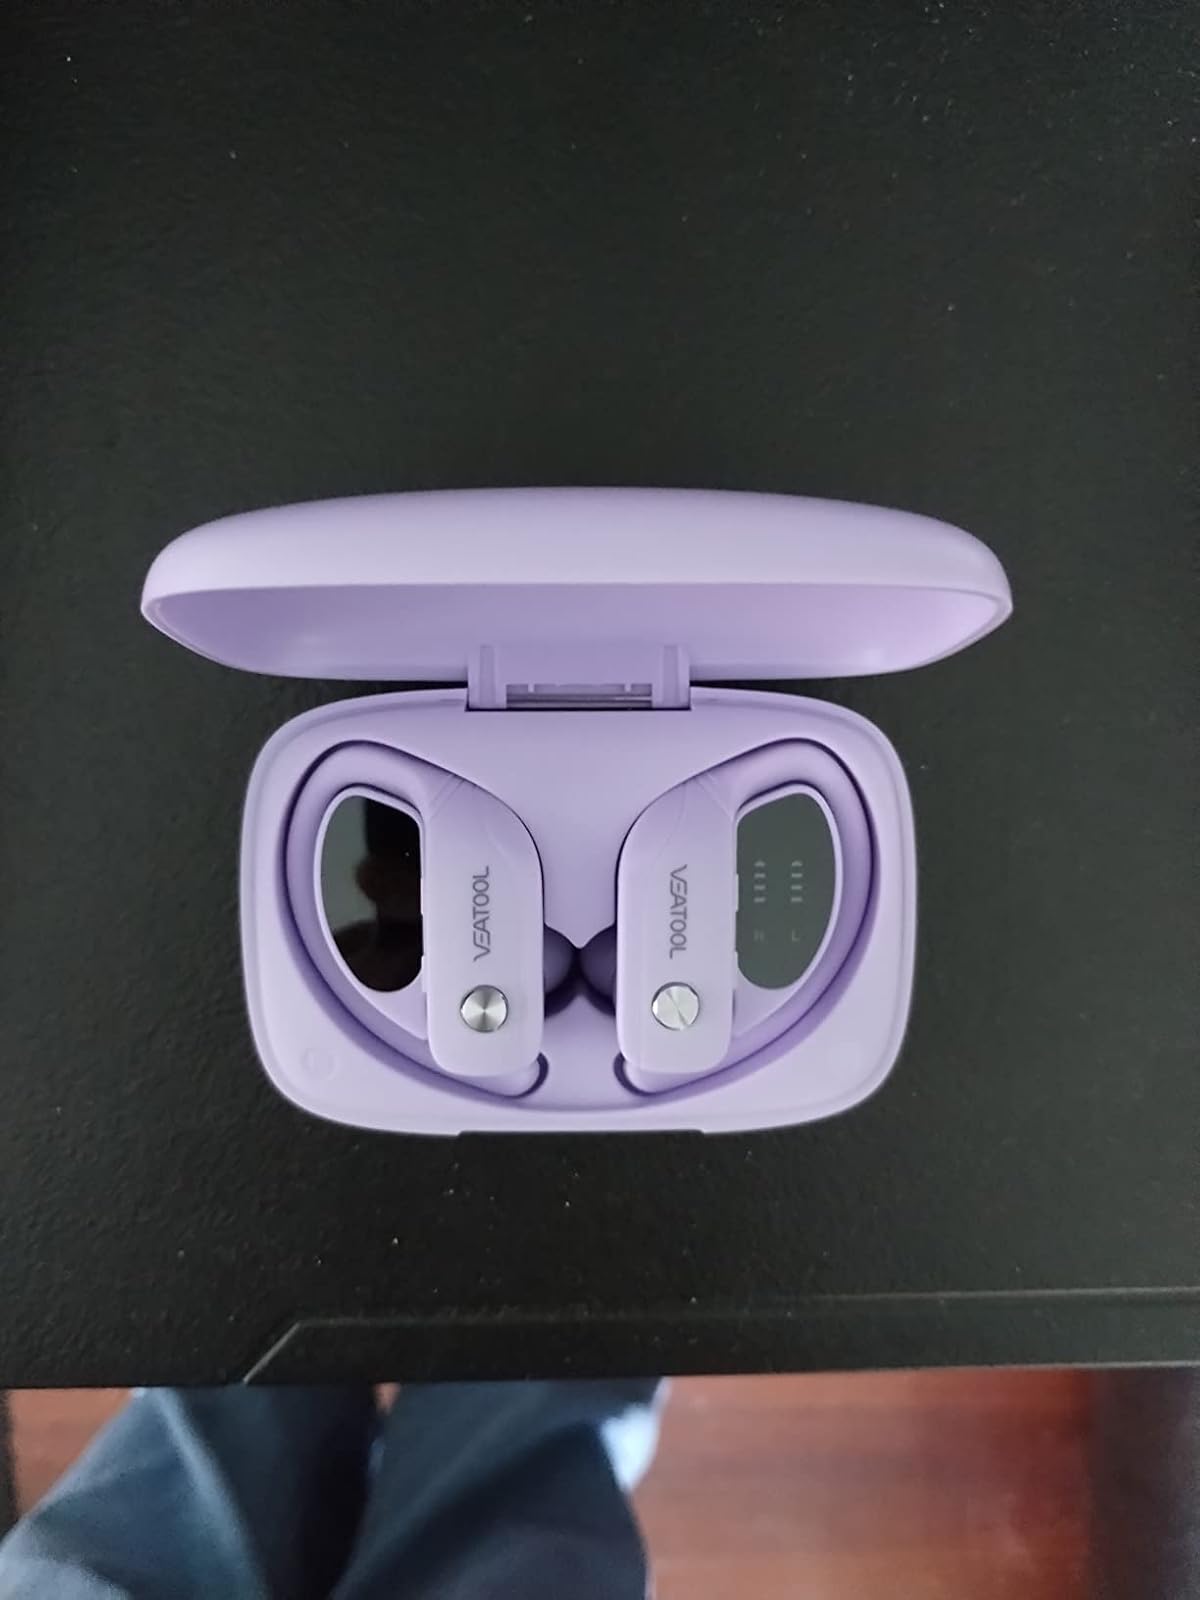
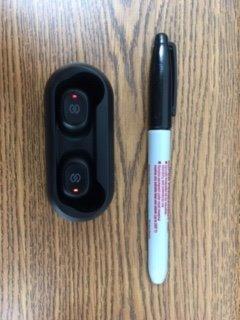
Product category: earbuds
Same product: no